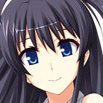
Portrait style: Anime Portrait